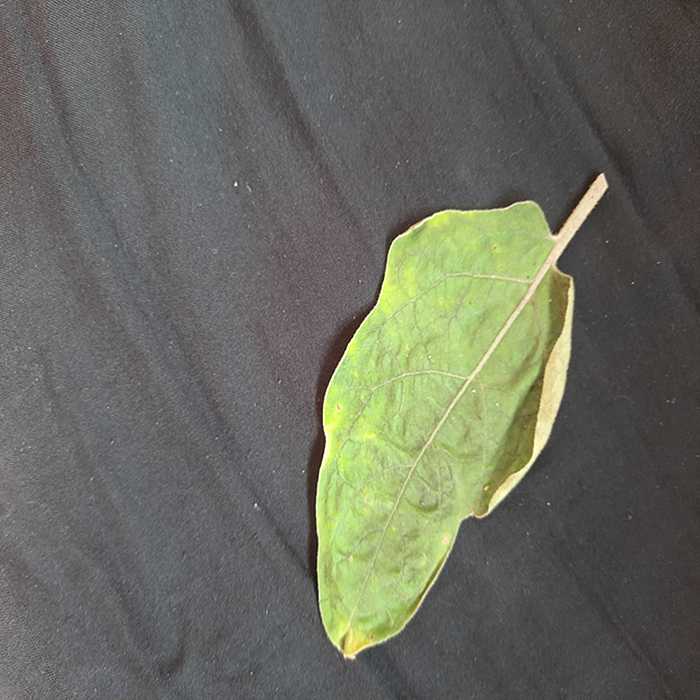
Plant: Eggplant
Label: Eggplant begomovirus